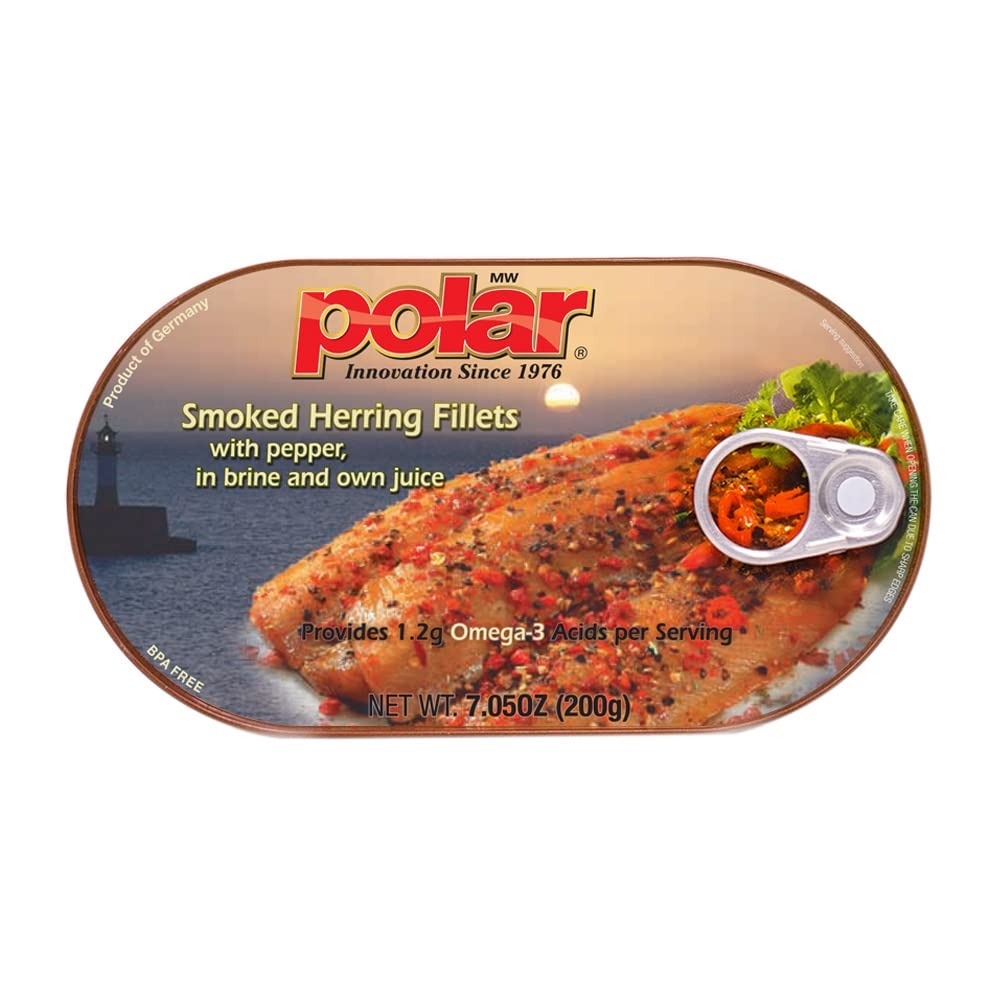
Item Name: MW Polar Herring, Smoked/Peppered, 7.05-Ounce
Bullet Point 1: Naturally Smoked using a variety of local hardwoods
Bullet Point 2: NO chemicals or artificial smokes or flavorings are used
Bullet Point 3: Our fish is sourced from the cold north sea of Norway where the fish is of the highest fat content, meaning better taste and quality.
Bullet Point 4: Our herring filet average 13.7 inches (before cleaning of head and tail).
Bullet Point 5: Our fish is hand processed using the latest technology and constantly monitored by a laboratory. Free glucose, MSG (monosodium glutamate) and nitrates.
Value: 7.05
Unit: Ounce

Price: 4.24